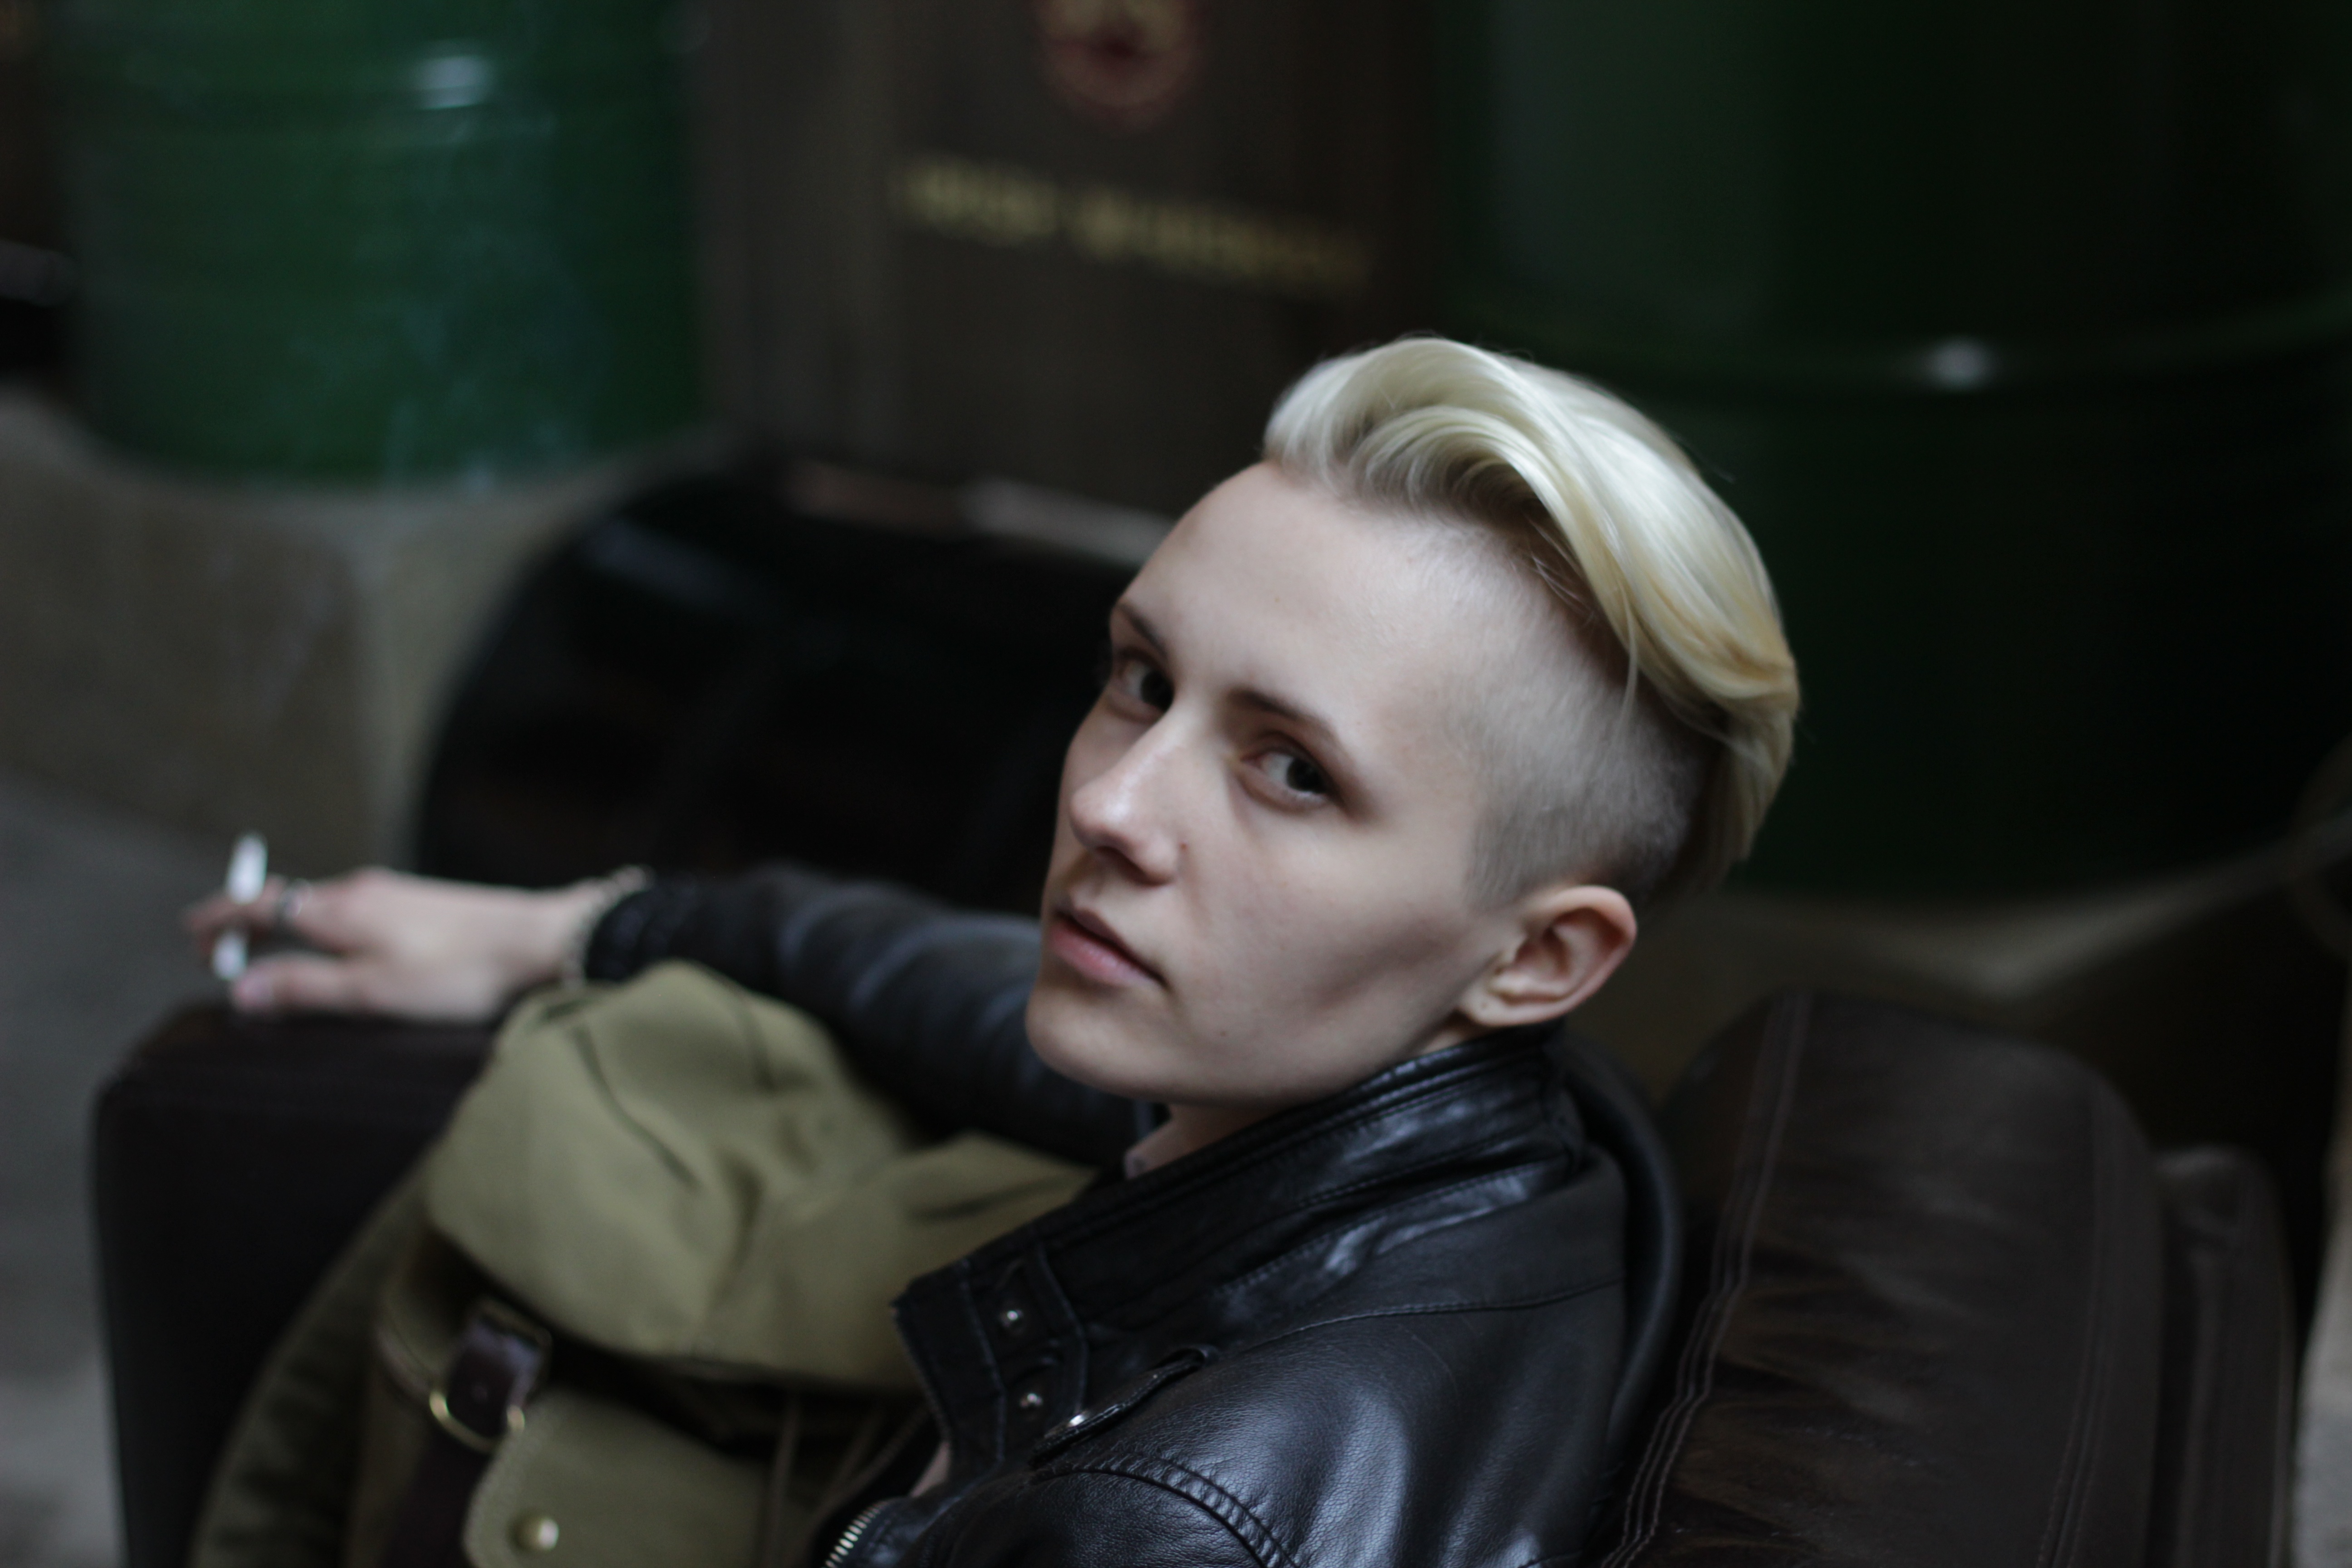
person, girl, hair, boy, view, guy, bar, portrait, model, shadow, fashion, closeup, lady, blonde, cigarette, eyes, views, photoshoot, portrait of a girl